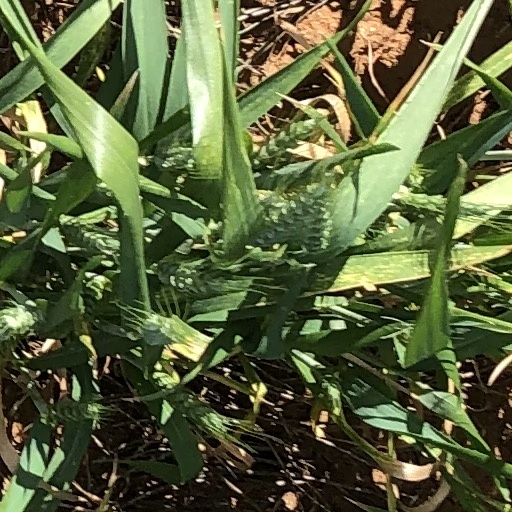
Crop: wheat